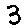
Label: 3